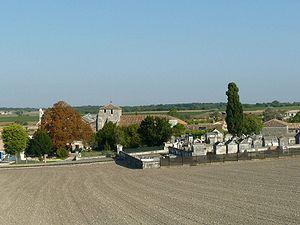
vue sud de Fouquebrune (16), France
Fouquebrune est une commune du Sud-Ouest de la France, située dans le département de la Charente.